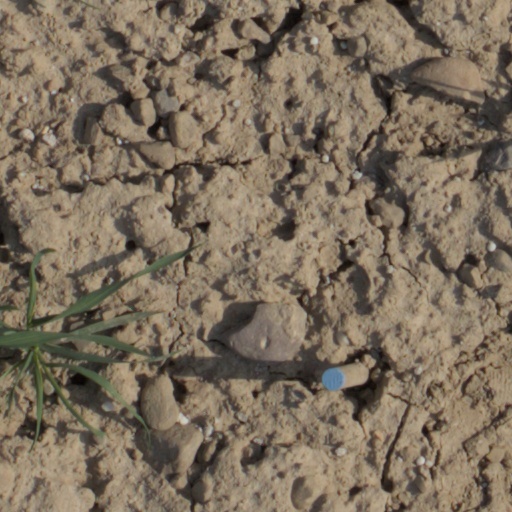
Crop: wheat